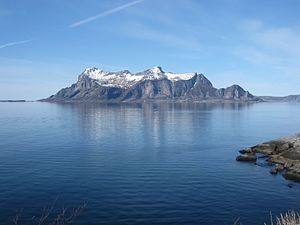
Fugløya (Gildeskål)
Fugløya set fra fastlandet
Fugløya er en ø i Gildeskål kommune i Nordland fylke i Norge. Den har et areal på 13 km². Fugløya har en karakteristisk form fra både nord og syd. De markerede toppe er fra vest Hagtind, Skiftesåfjellet, Stortindene, Geitkollen og længst mod øst den bratte Ramntinden.